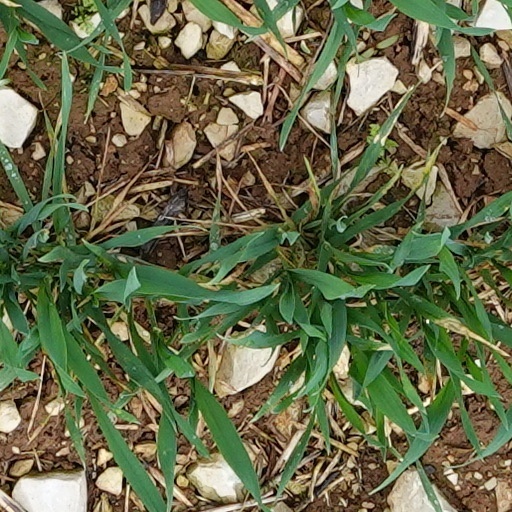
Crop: wheat